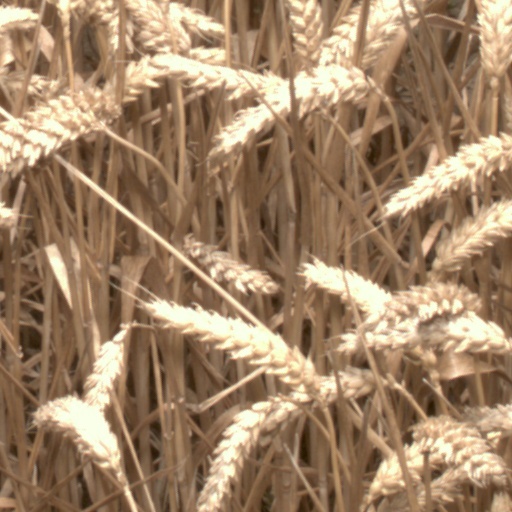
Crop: wheat